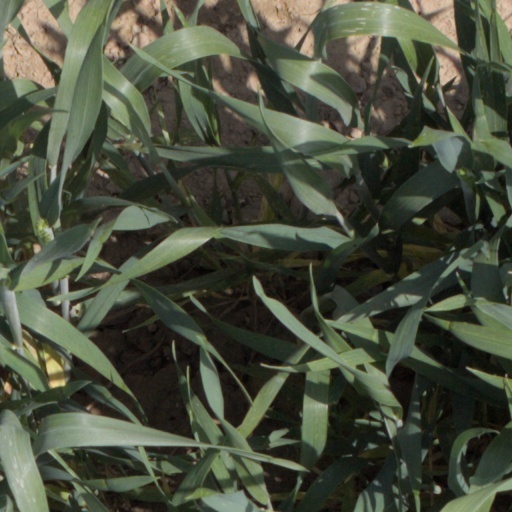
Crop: wheat